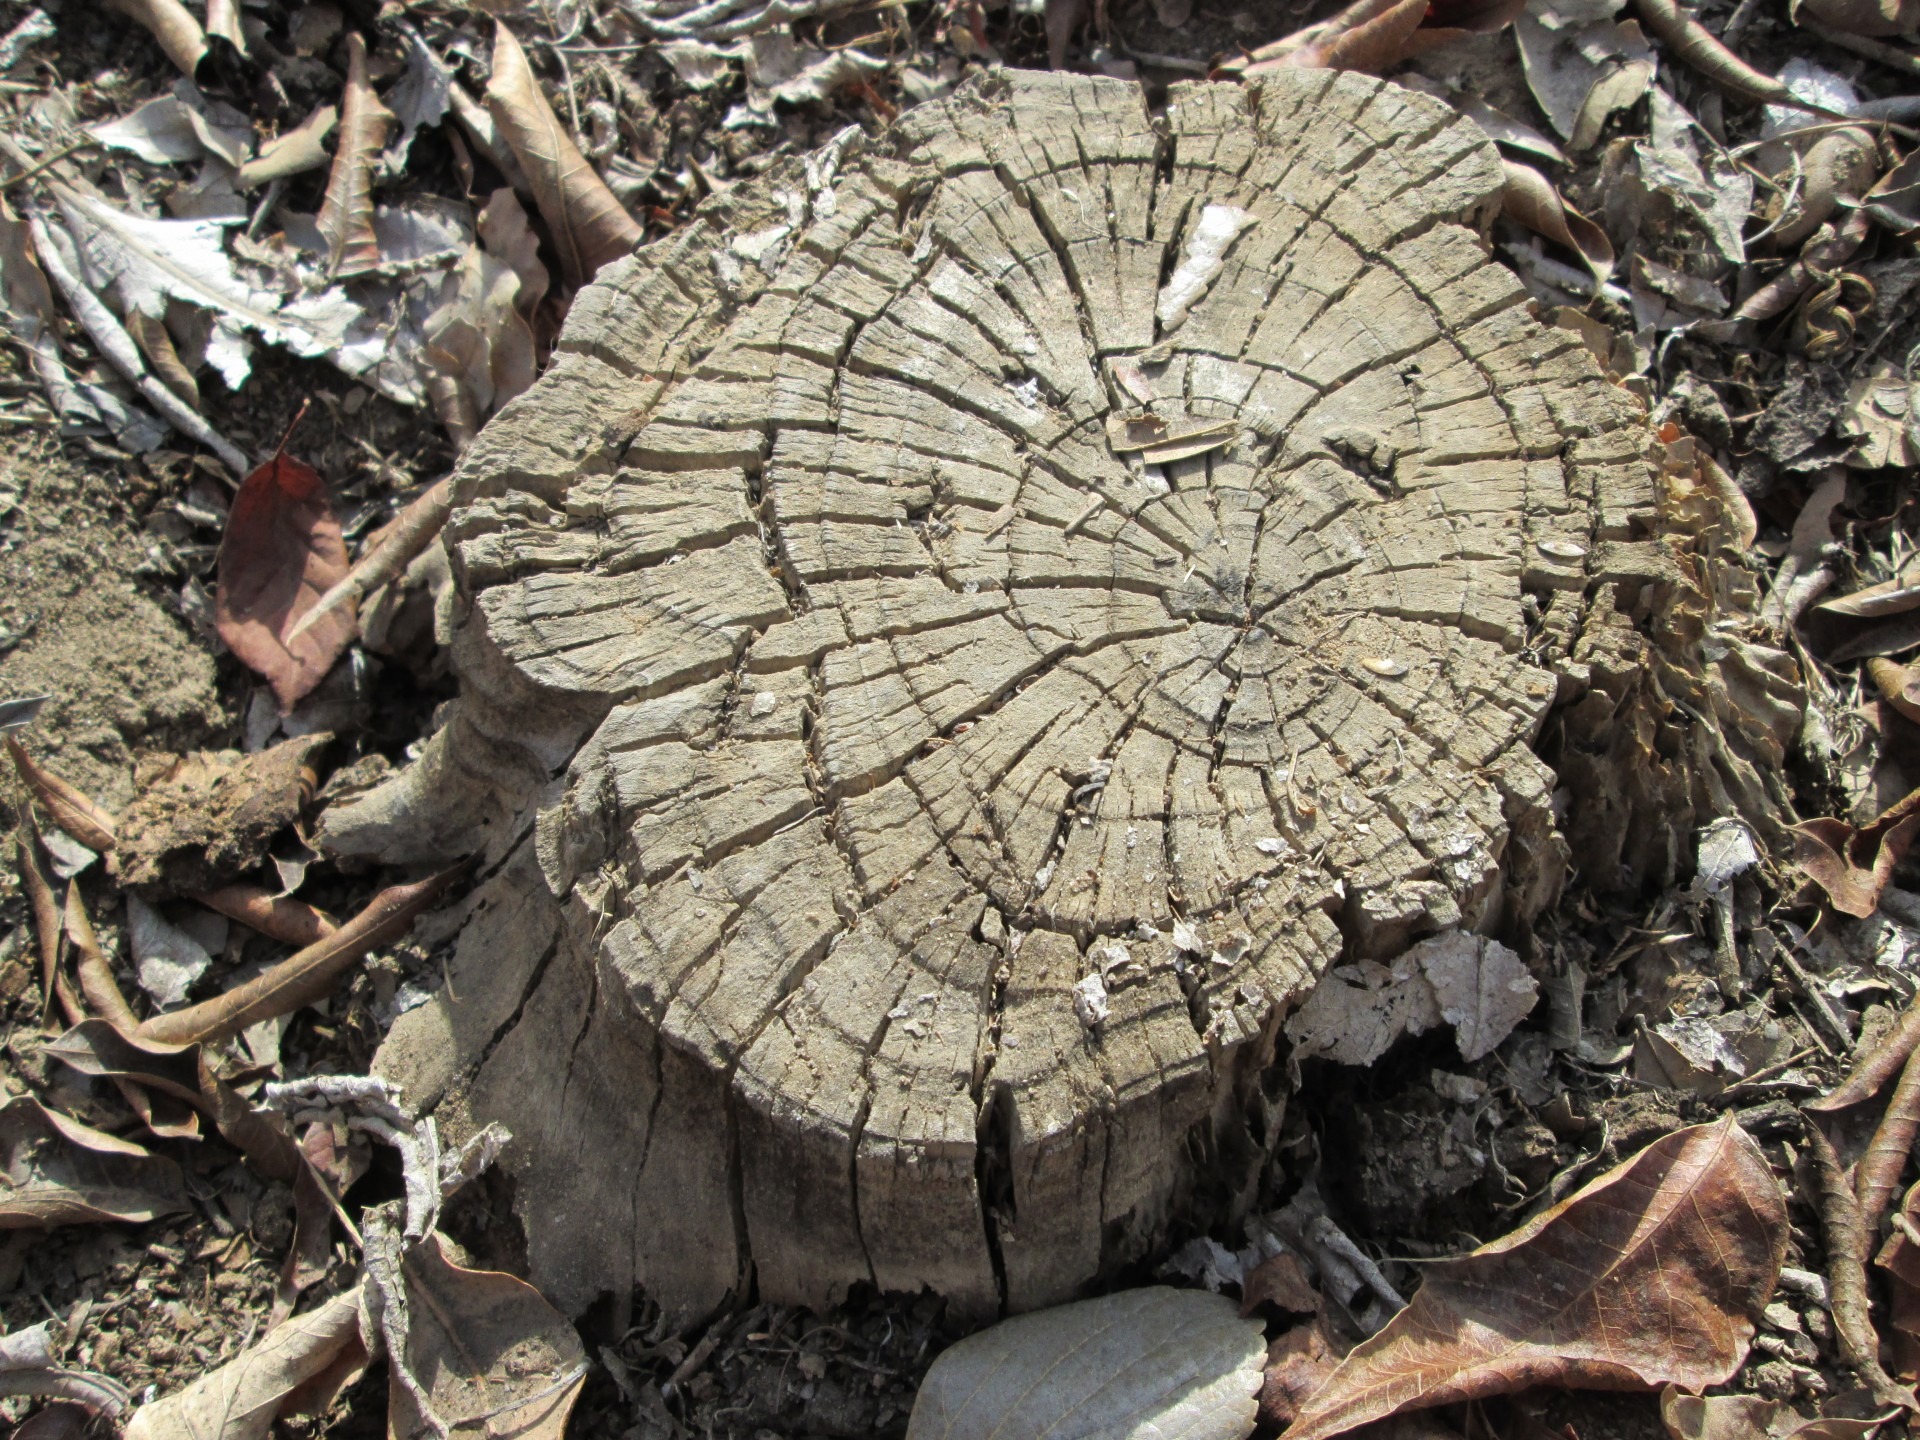
tree, nature, plant, wood, leaf, stump, trunk, soil, background, vegetation, carving, tree stump, woody plant